The Last Page

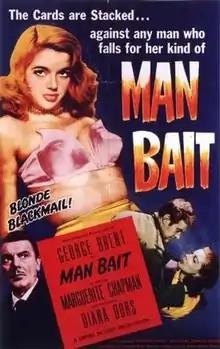
Theatrical release poster

The Last Page, released in the United States as Man Bait, is a 1952 British film noir directed by Terence Fisher, starring George Brent, Marguerite Chapman and Diana Dors. The film is notable for being the first Hammer film directed by Fisher, who later played a critical role in the company's immensely successful horror film cycle. Jimmy Sangster was assistant director, Michael Carreras was casting director and Phil Leakey handled Makeup. The film was released first in the US in February 1952, retitled "Man Bait" and shortened by 6 minutes. It was later trade shown in the UK as "The Last Page" on April 23, 1952, and released on May 19, 1952.